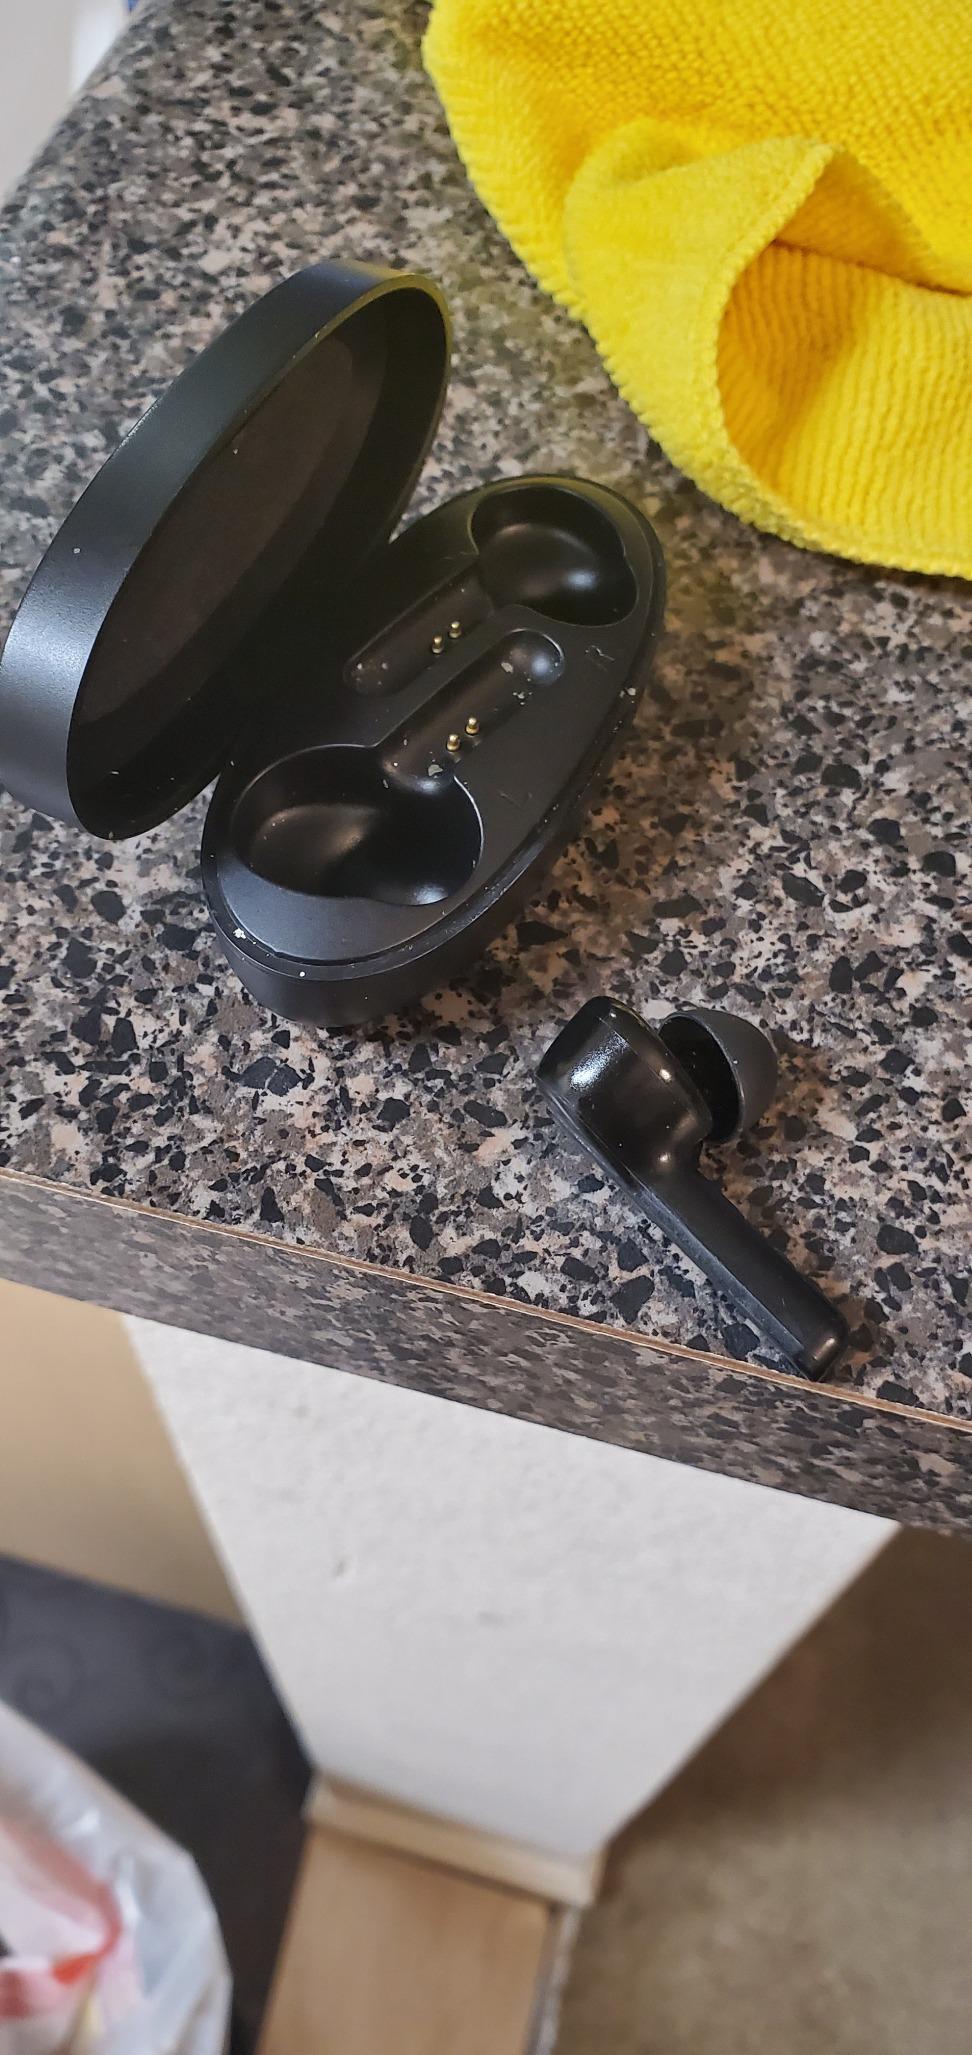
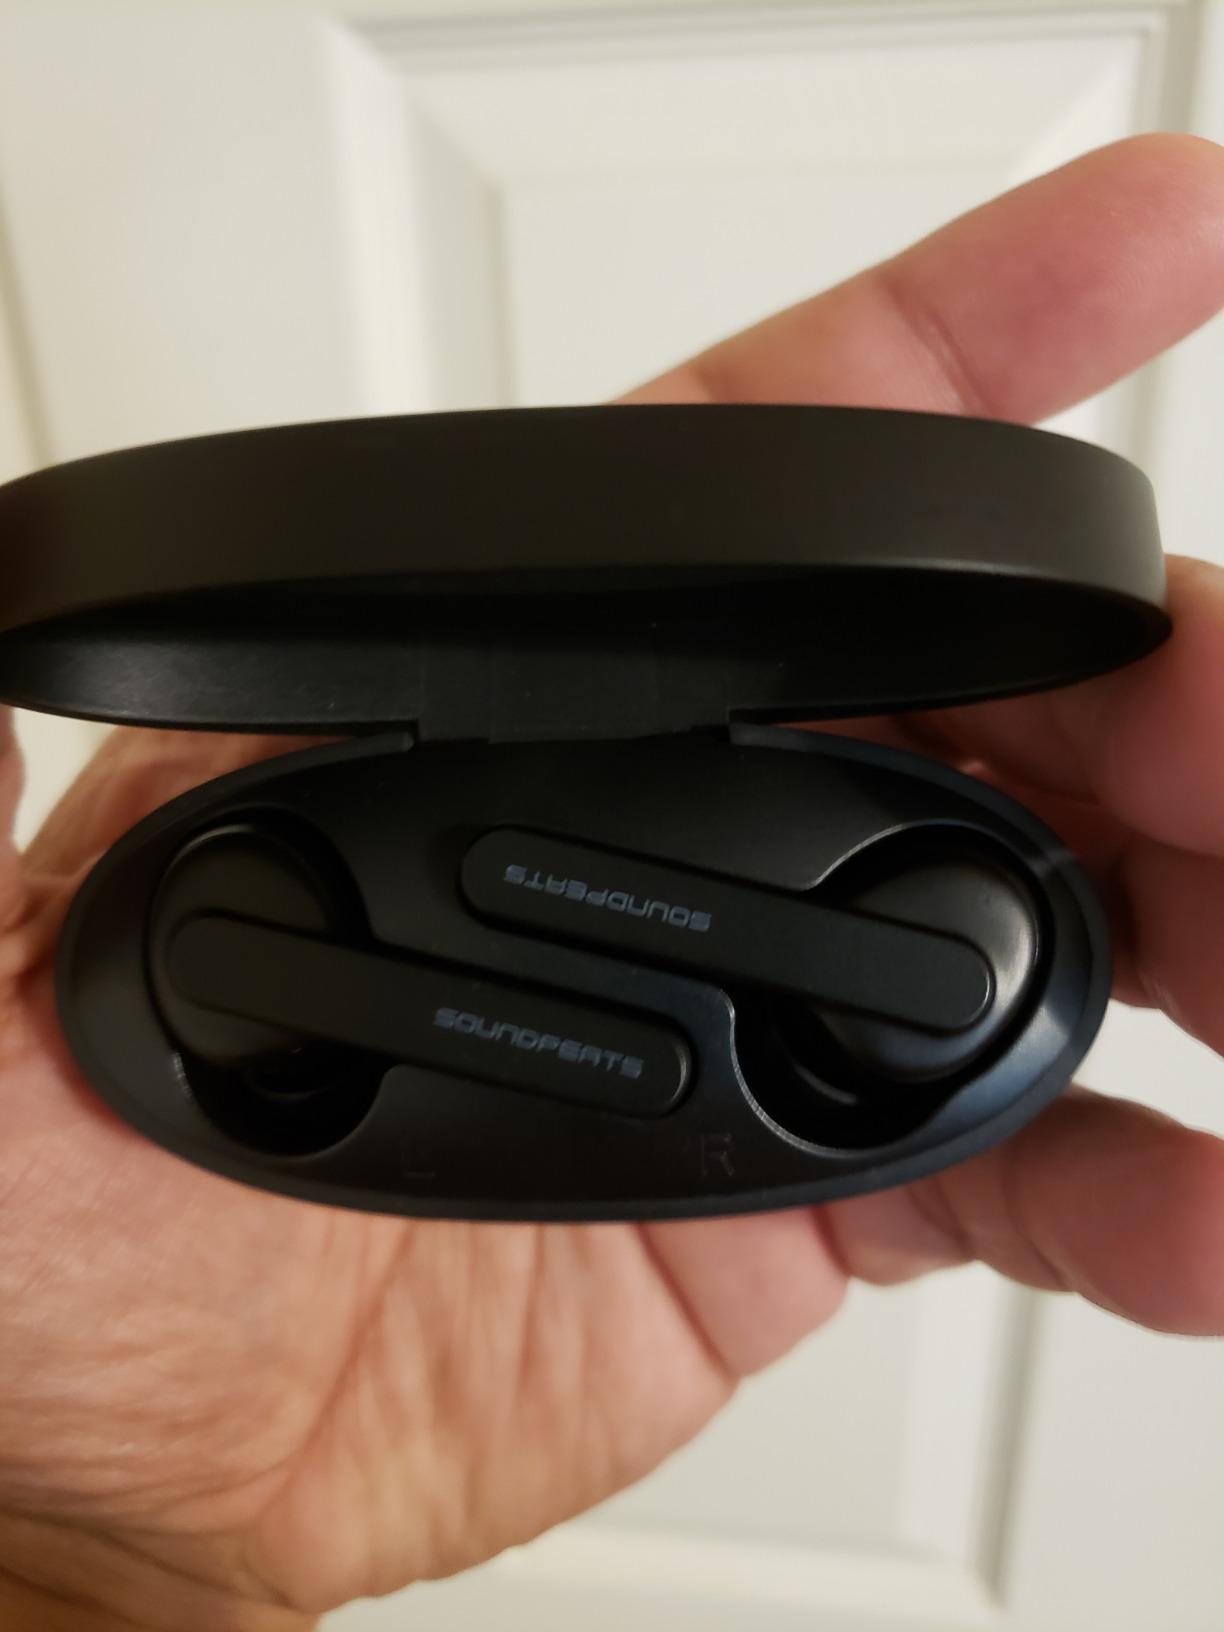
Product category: earbuds
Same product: yes